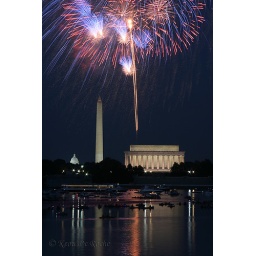
taken from arlington, VA. Lincoln memorial, monument and capital building in view.